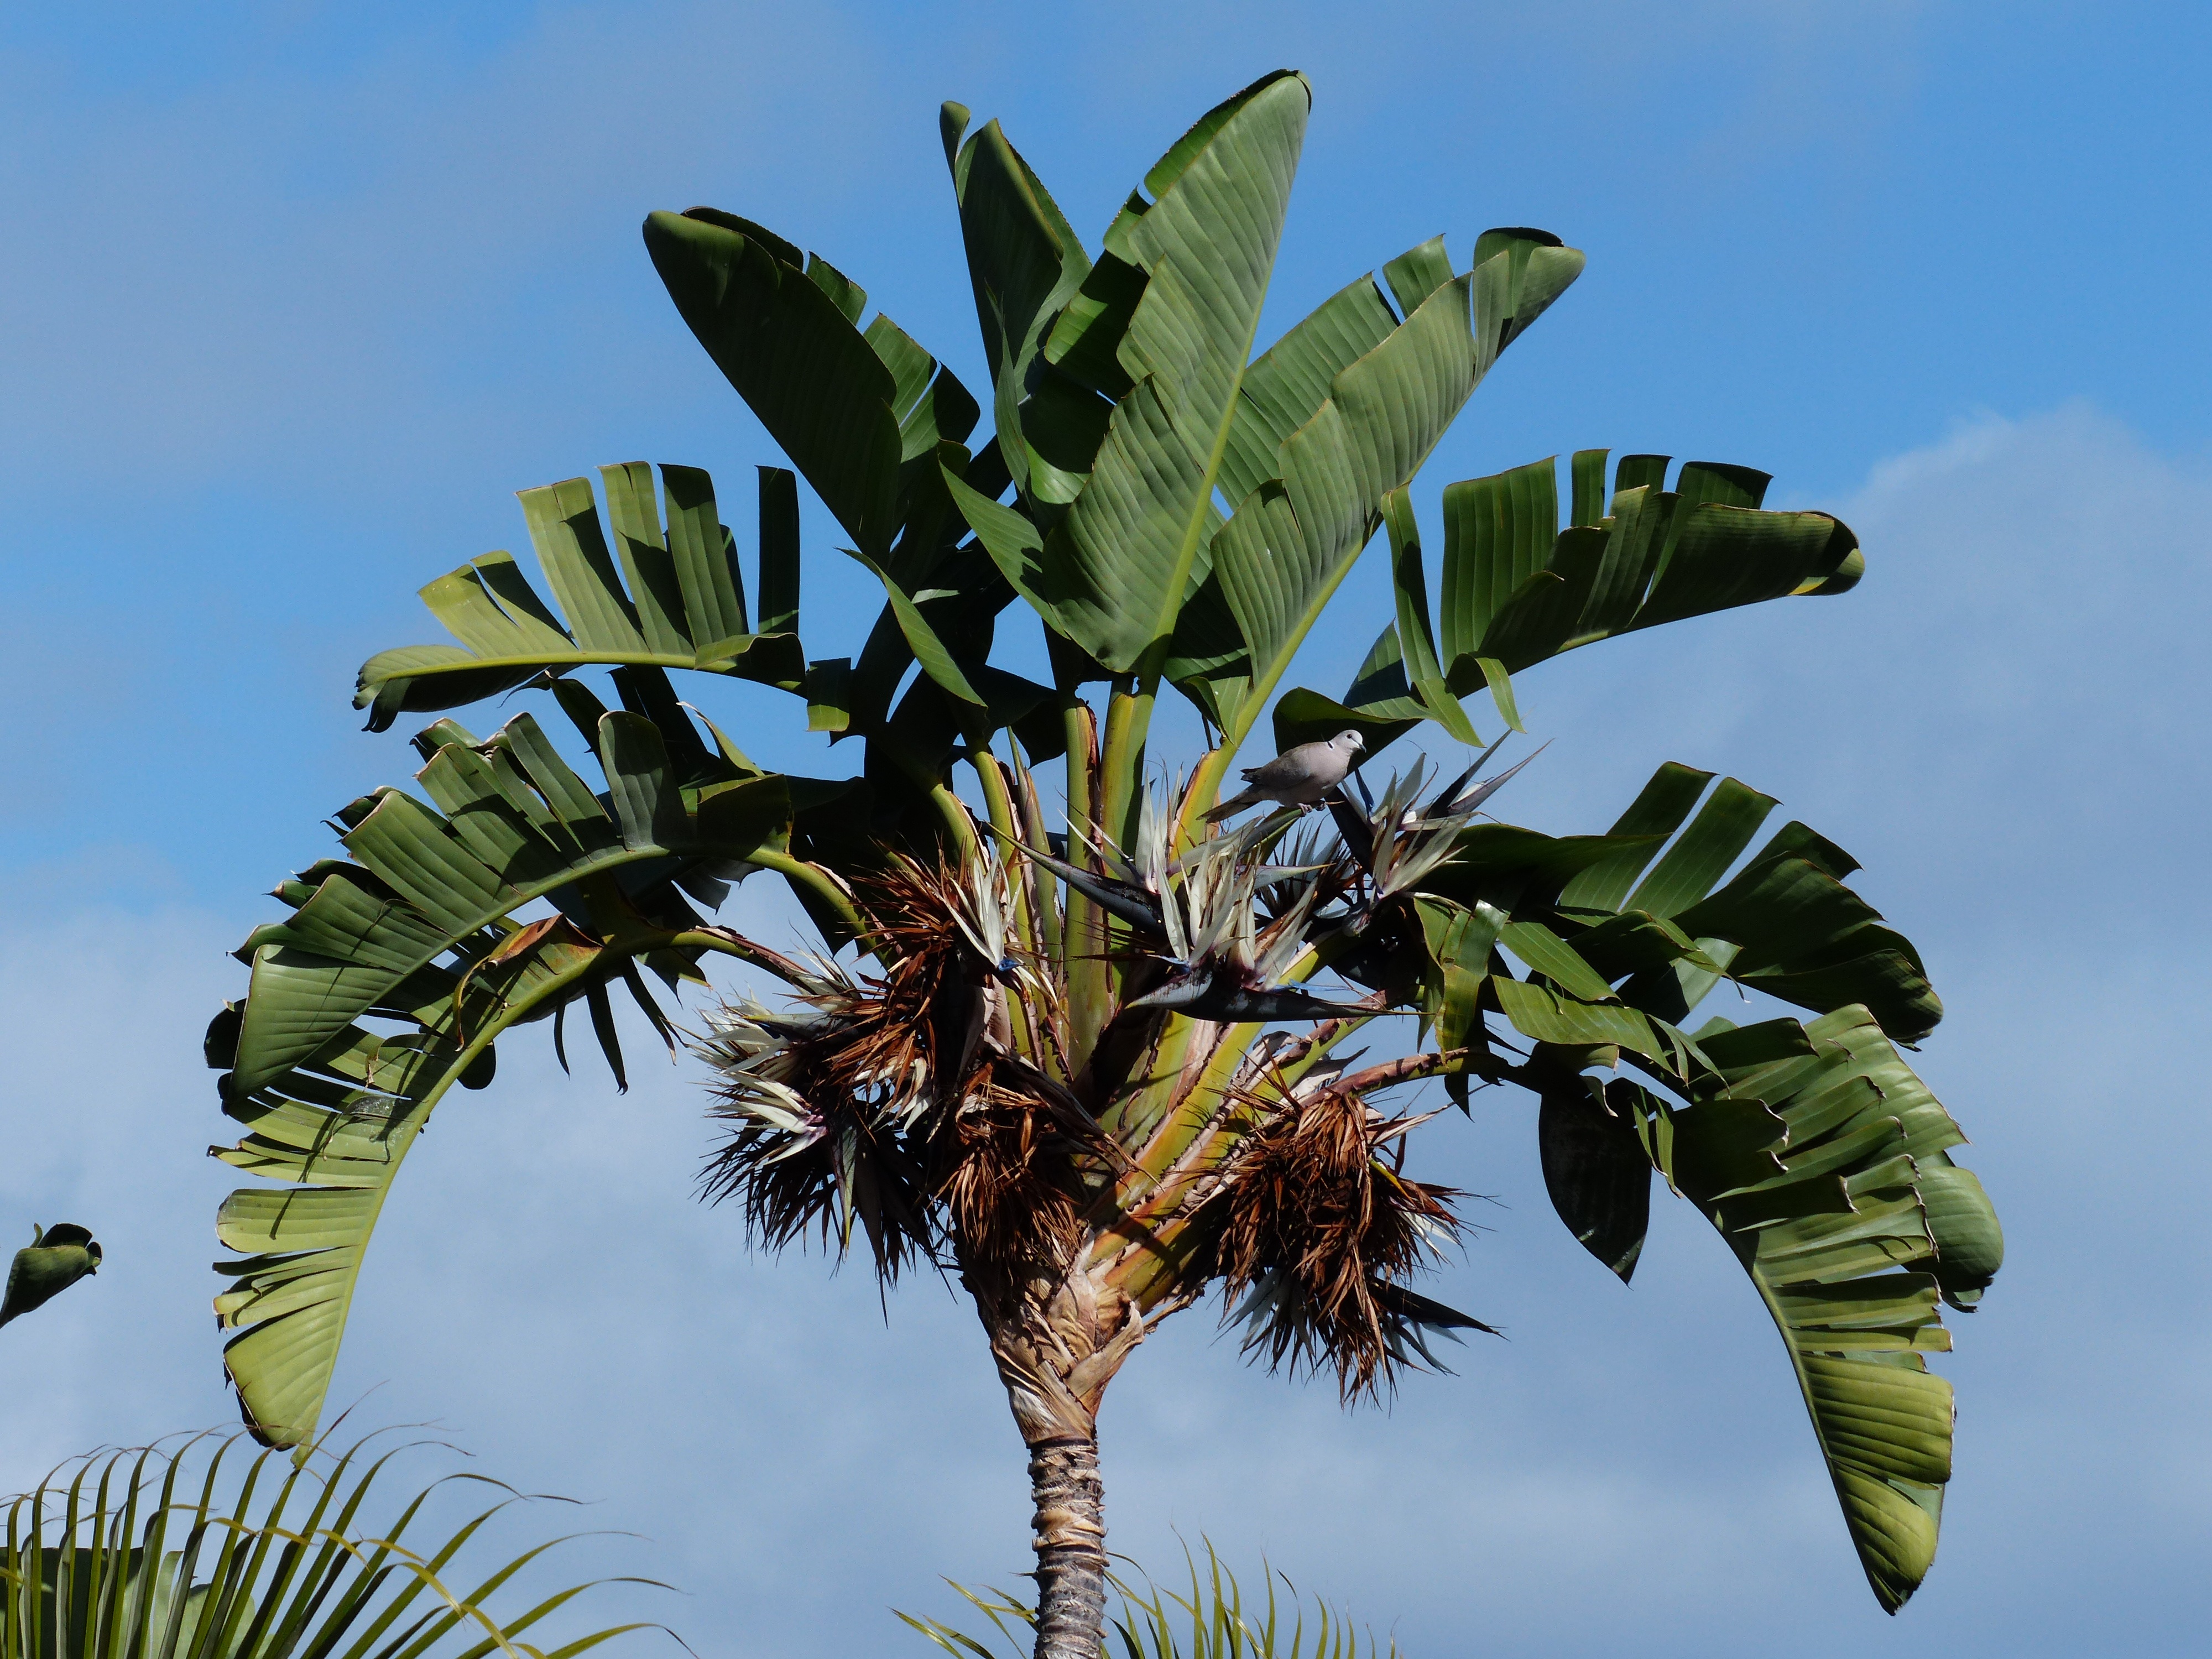
tree, branch, blossom, plant, white, fruit, leaf, flower, bloom, food, green, palm, produce, botany, blue, black, flora, tropics, strelitzia, flowering plant, palm leaf, caudata, strelitziaceae, caudata greenhouse, woody plant, land plant, arecales, palm family, borassus flabellifer, white caudata, similar to palm, tree caudata, strelitzia nicolai, white flower of bird of paradise, similar to banana, arching